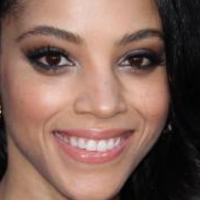
Age group: age 31-40